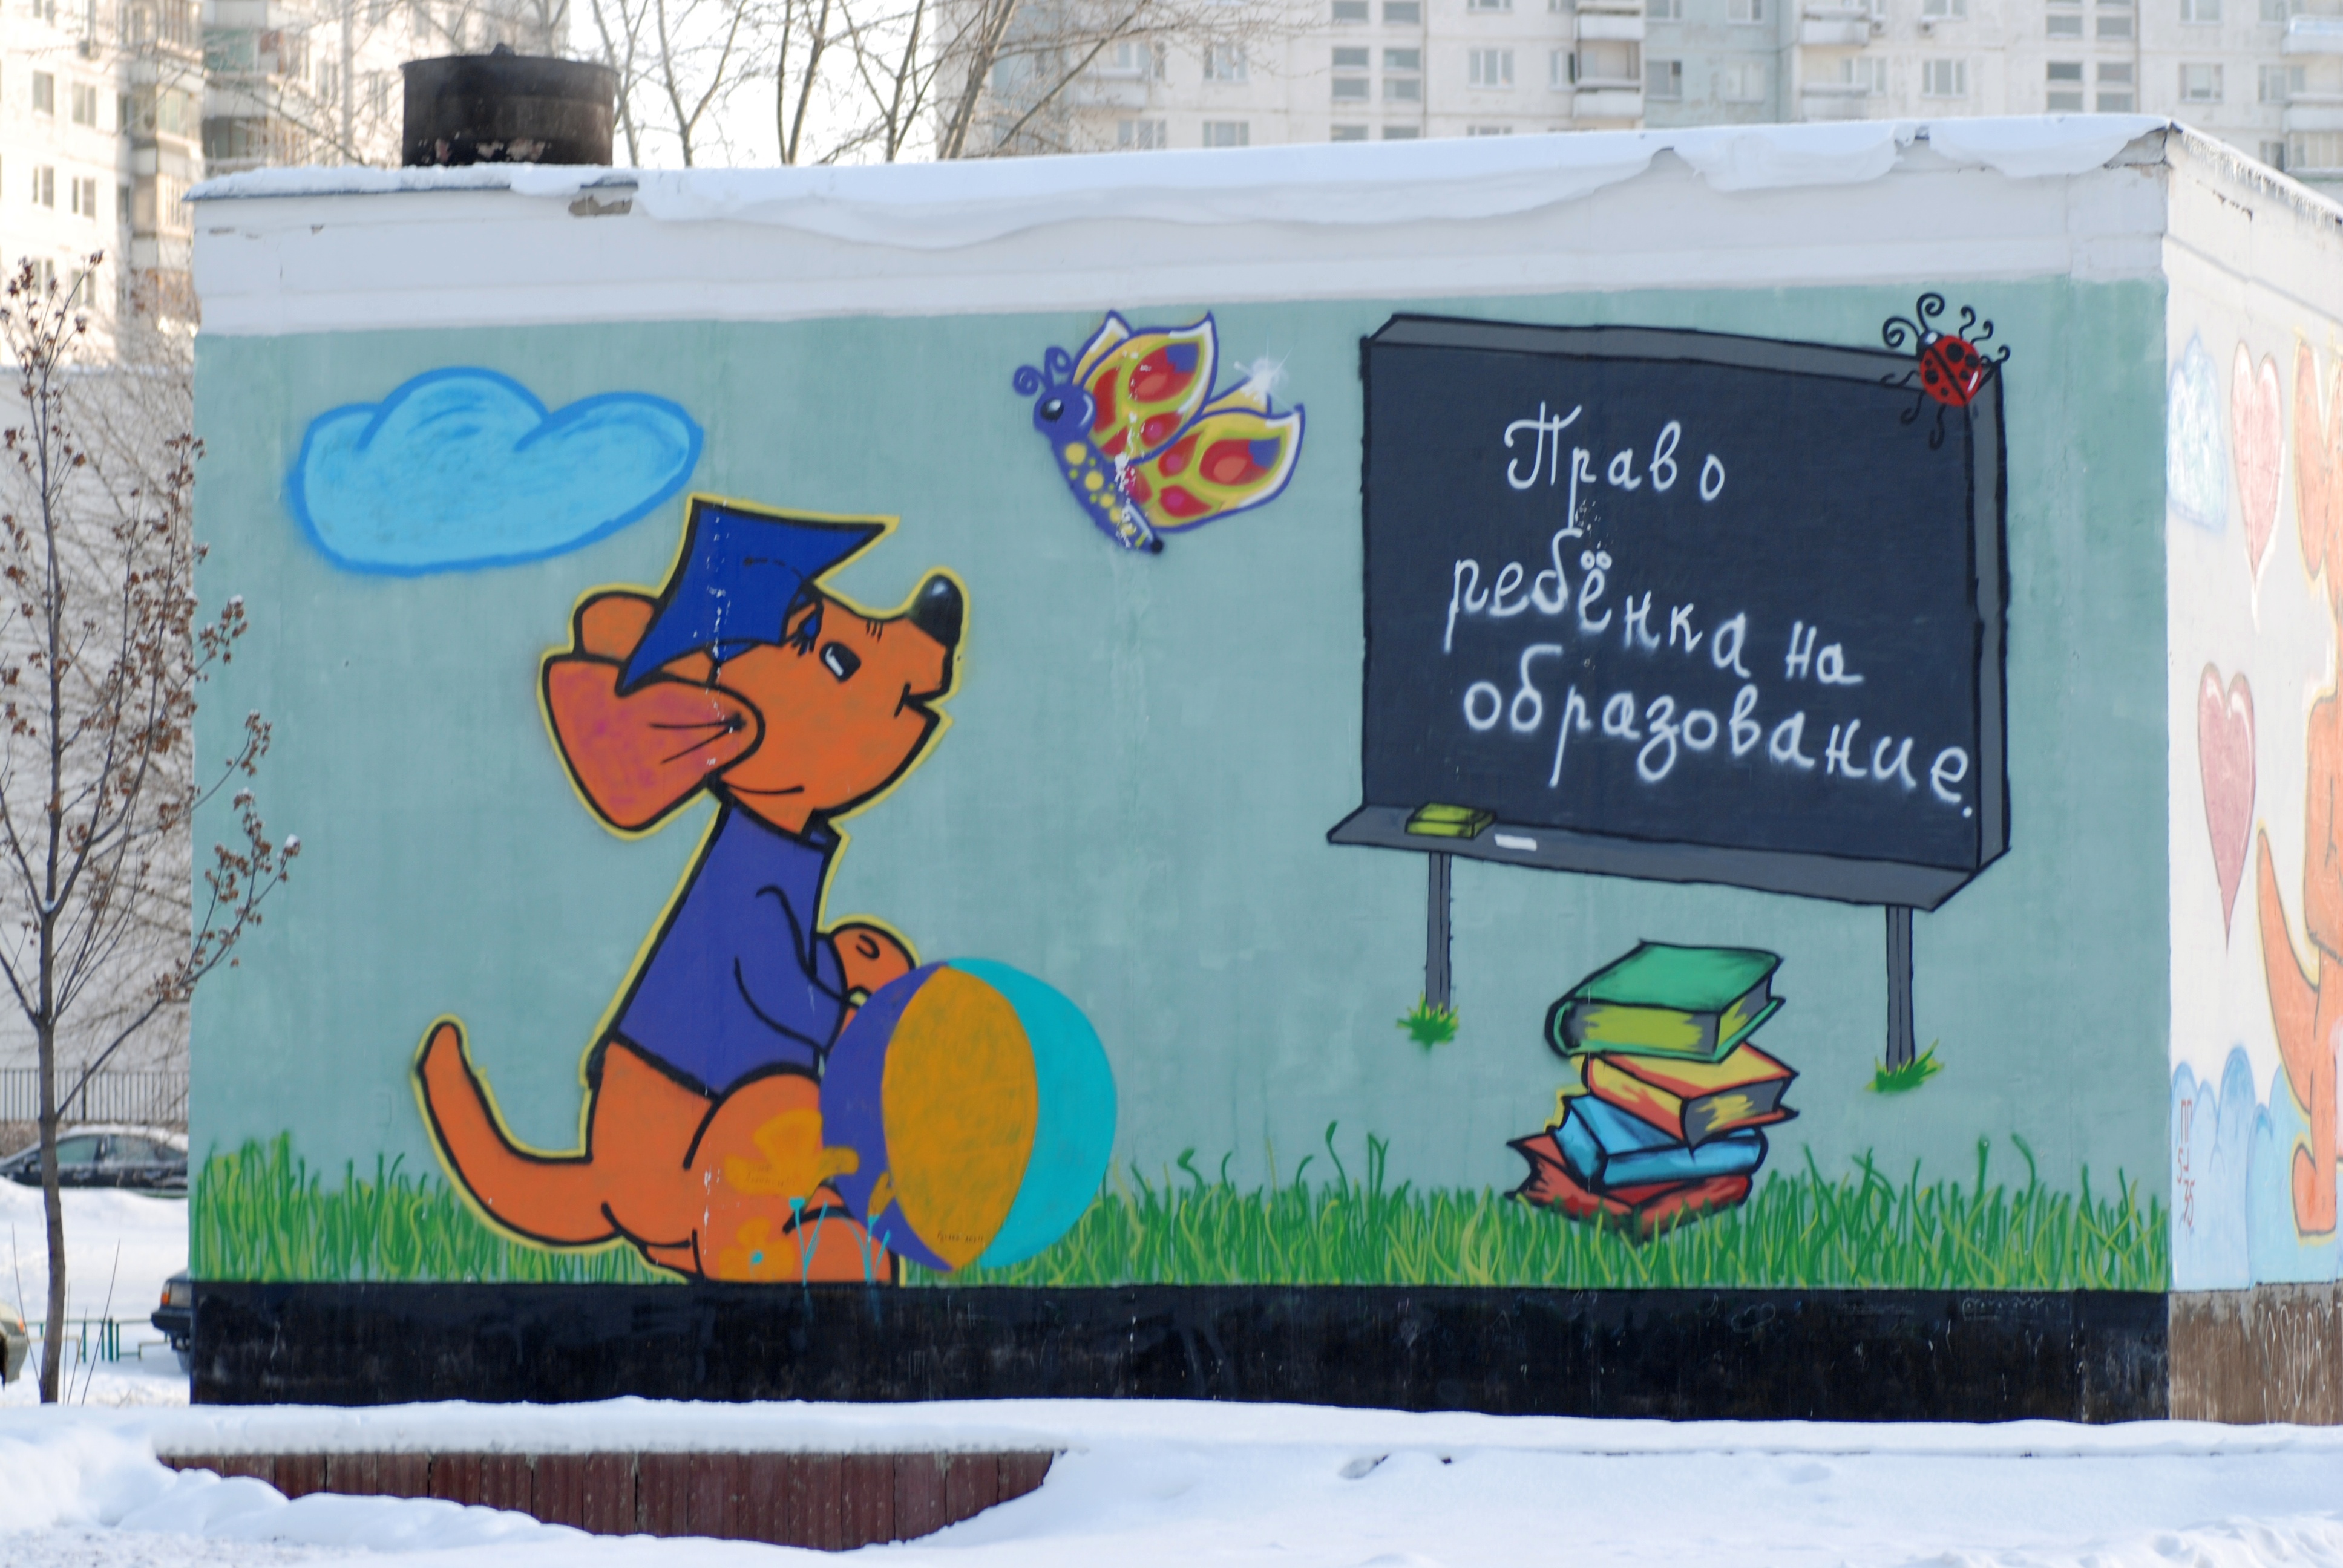
city, nikon, graffiti, street art, art, mural, moscow, russia, d80, moskau, nikond80, moscou, solntsevo, solncevo